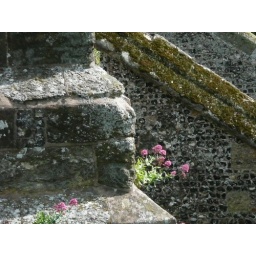
Flowers grow in adunance from the old walls of the castle